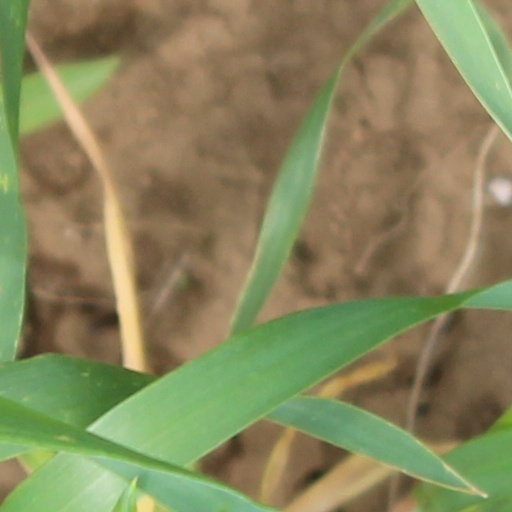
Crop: wheat